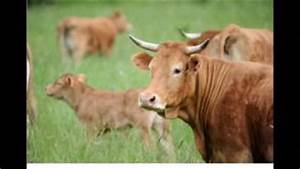
Label: cow